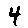
Label: 4